Liverpool Metropolitan Cathedral

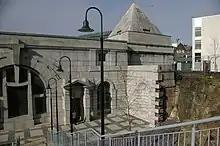
Exterior of the Crypt seen from Brownlow Hill

The cathedral is built in concrete with a Portland stone cladding and an aluminium covering to the roof. Its plan is circular, having a diameter of , with 13 chapels around its perimeter. The shape of the cathedral is conical, and it is surmounted by a tower in the shape of a truncated cone. The building is supported by 16 boomerang-shaped concrete trusses which are held together by two ring beams, one at the bends of the trusses and the other at their tops. Flying buttresses are attached to the trusses, giving the cathedral its tent-like appearance. Rising from the upper ring beam is a lantern tower, containing windows of stained glass, and at its peak is a crown of pinnacles.